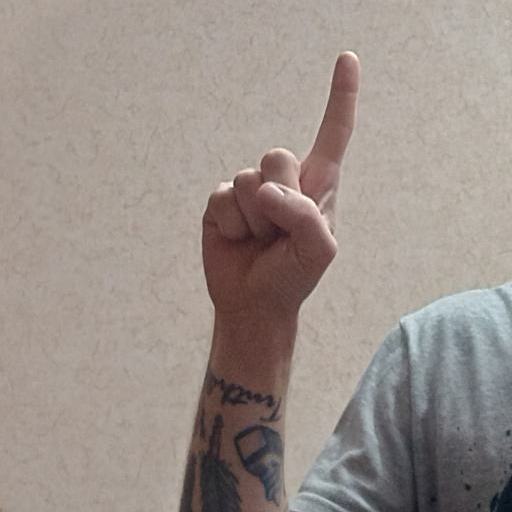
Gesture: one